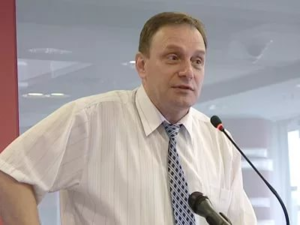
Mikhaïl Ivanovitch Trepachkine est un avocat russe, ancien officier du FSB.